Characters of The Last of Us

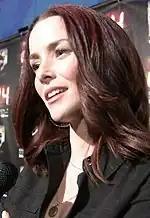
A 31-year-old woman with long, brown hair, smiling with her head tilted at someone holding a microphone to the left of the camera.

Marlene (Merle Dandridge) is the leader of the Fireflies, a militia movement hoping to wrest military occupation of the Quarantine Zones and restore government control. She was tasked by Ellie's mother, a close friend of hers, to look out for her daughter, but Ellie only met her after her infection. After being wounded in Boston, she offers to sell Joel and Tess the merchandise Robert stole from them and sold to her in return for smuggling Ellie out of the Quarantine Zone. Joel meets Marlene again at the Firefly hospital in Salt Lake City, where scientists are running tests on Ellie. Marlene reveals they will operate on Ellie, which will result in her death; Joel disagrees with the operation and fights back. After Joel rescues Ellie, Marlene tries to stop him from leaving, insisting taking Ellie will merely delay her death until a more gruesome one occurs, and Ellie's return to her would help to create a cure against the infection. Joel disregards her and instead shoots her in the stomach. She begs for her life, but Joel executes her with a shot to the head, ensuring no-one is left to come after them.